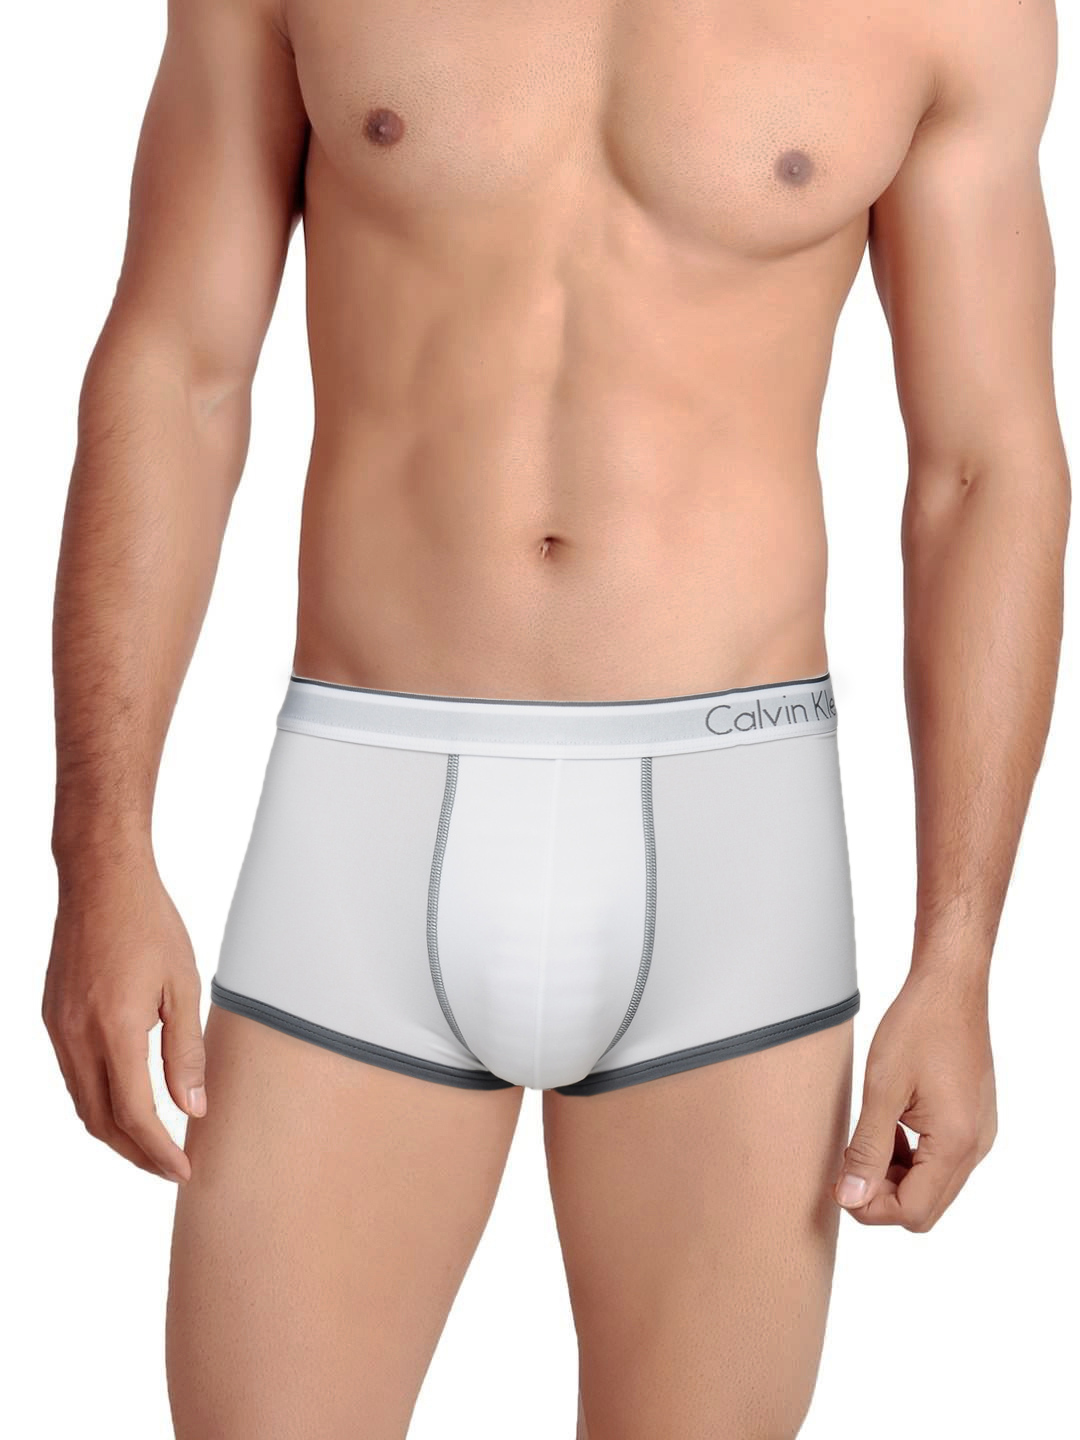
Calvin Klein Men White Briefs
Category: Apparel / Innerwear / Briefs
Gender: Men
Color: White
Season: Summer 2016
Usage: Casual